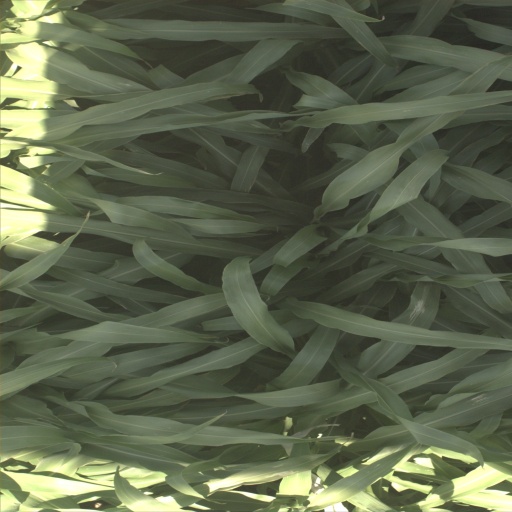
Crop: sorghum